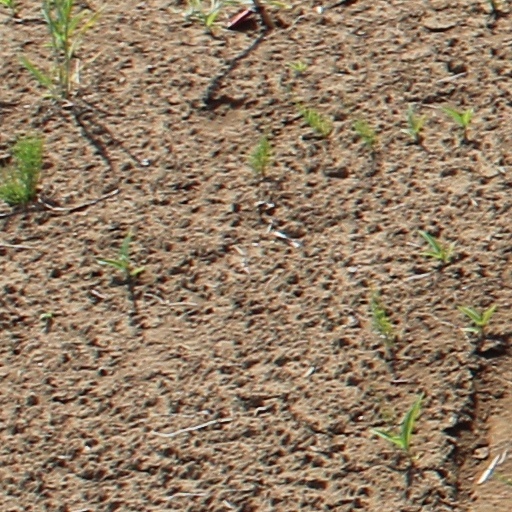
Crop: wheat